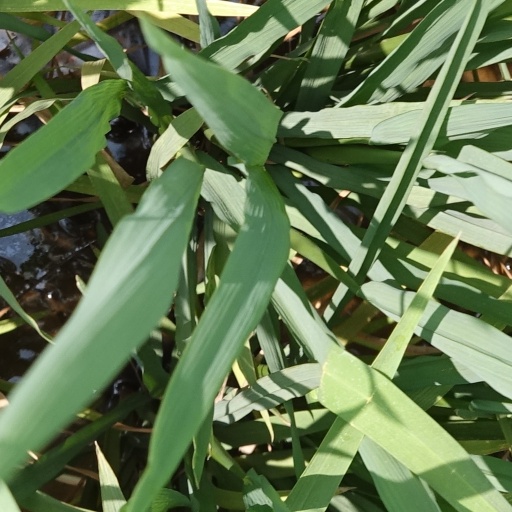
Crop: rice